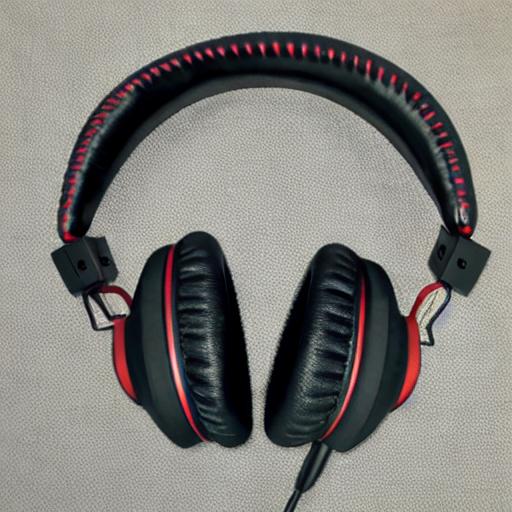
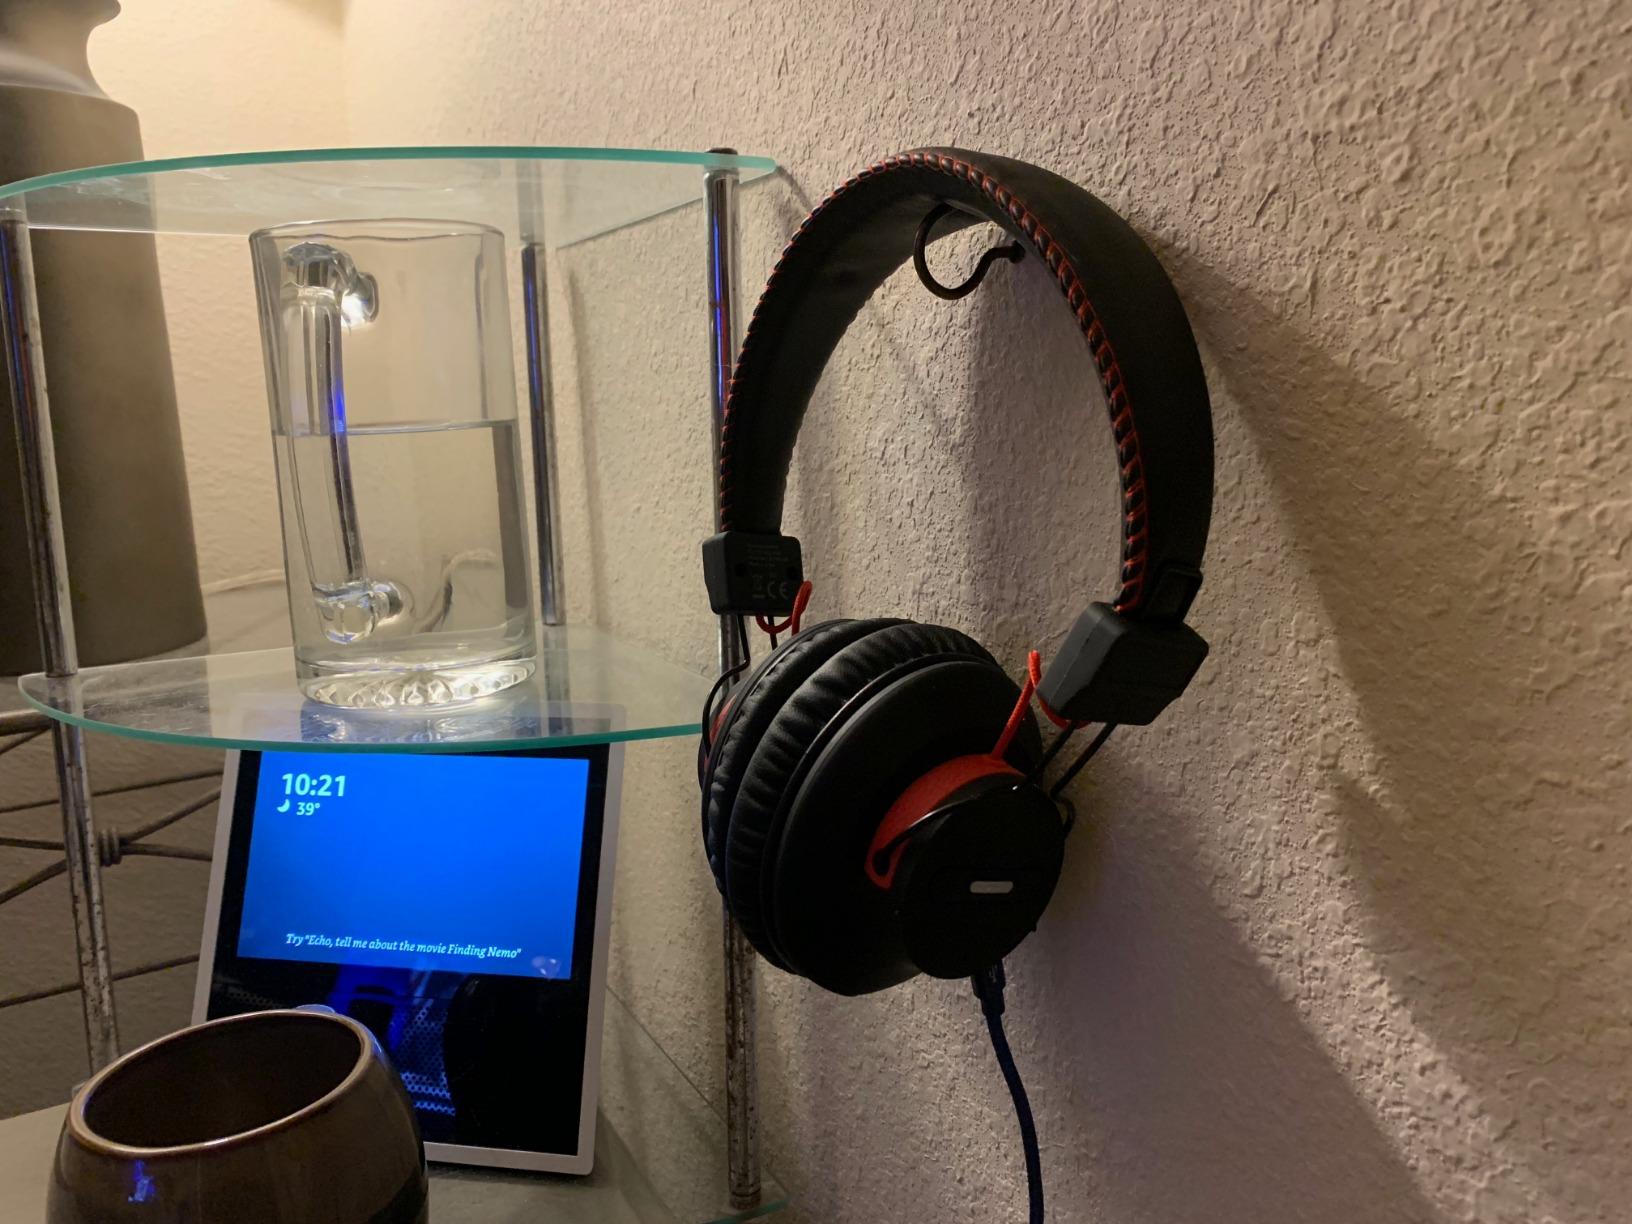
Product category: headphones
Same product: no